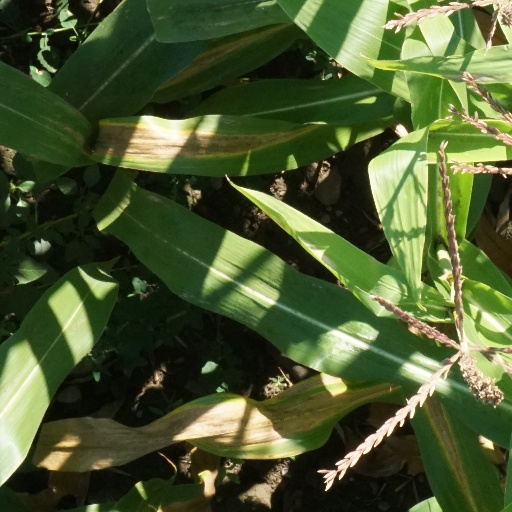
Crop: maize; corn